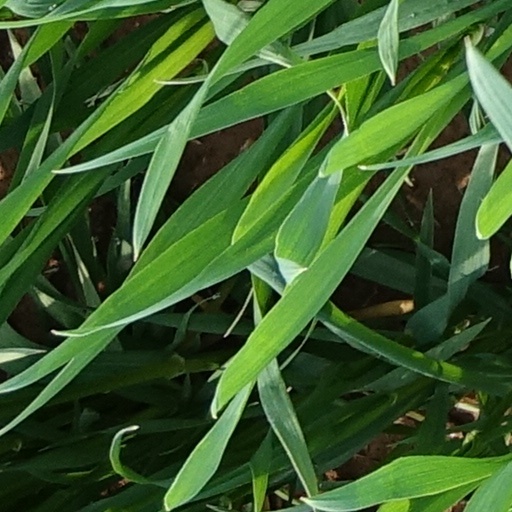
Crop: wheat